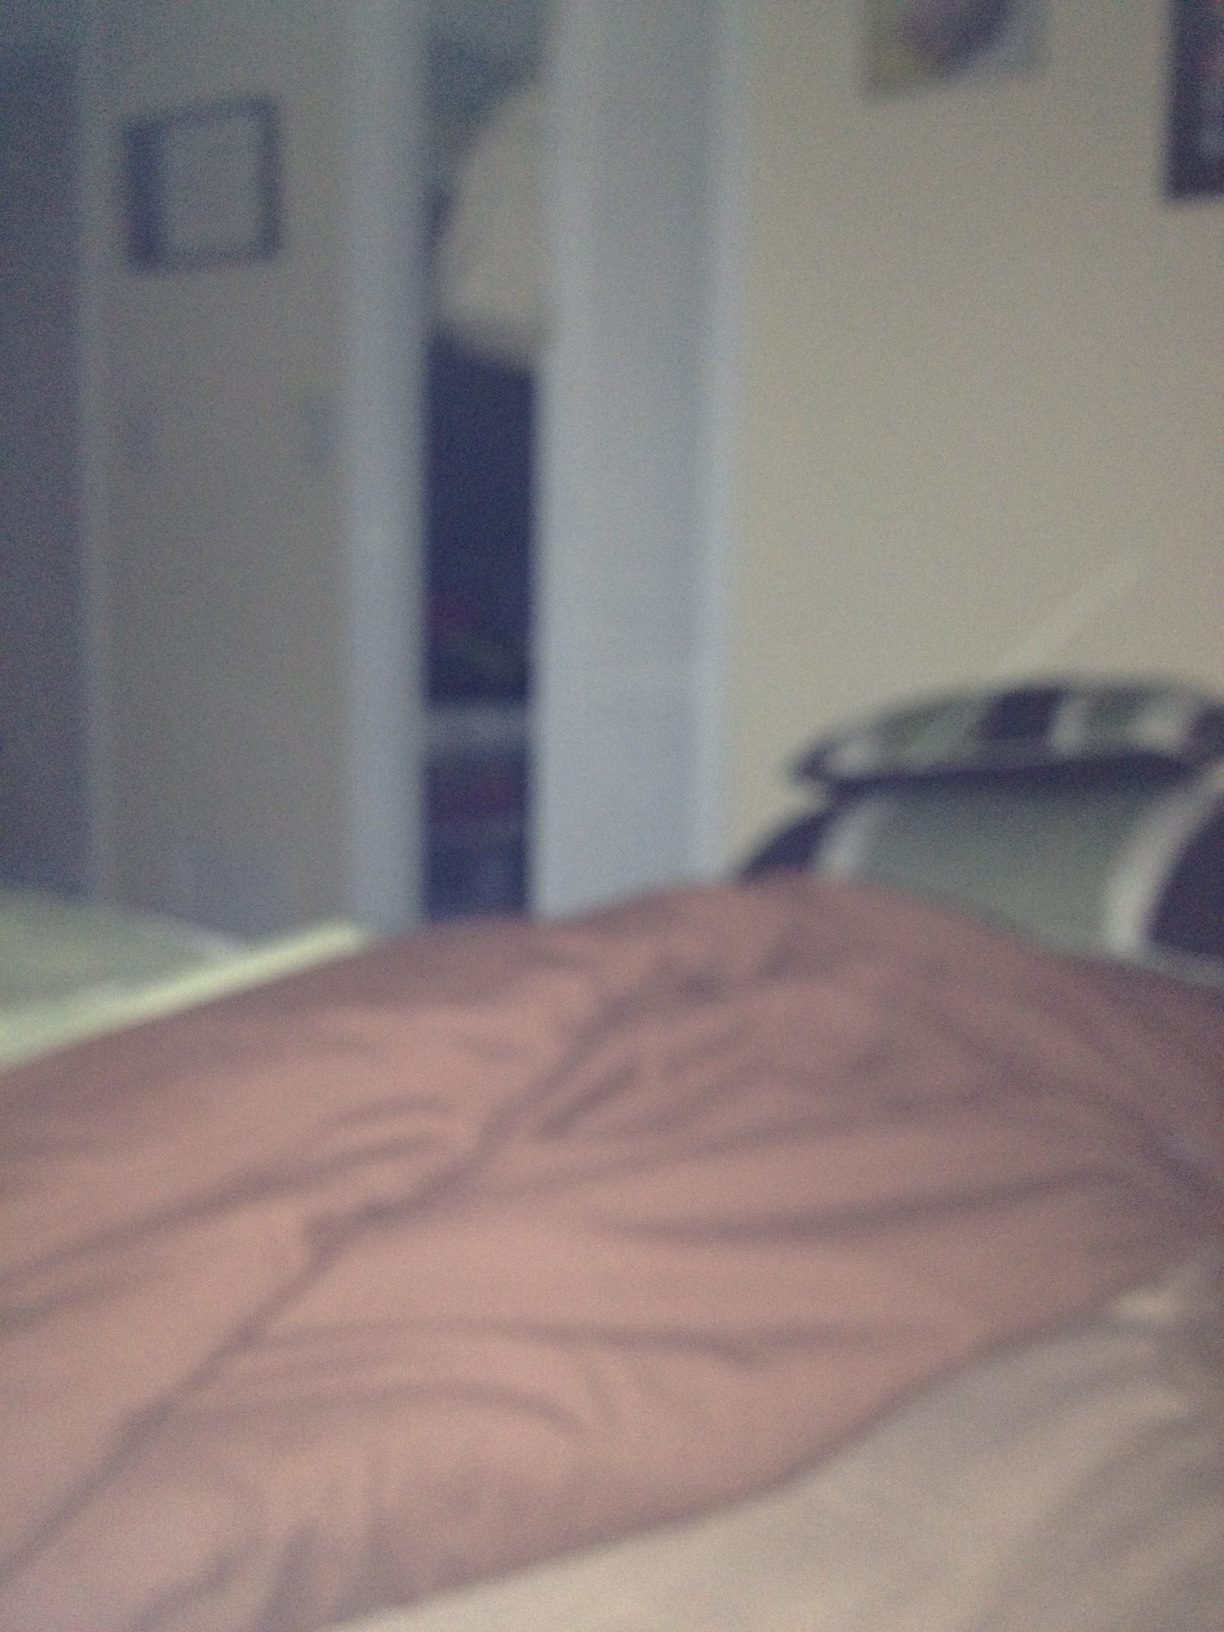Question: Is there a closet on this wall?
Answer: yes